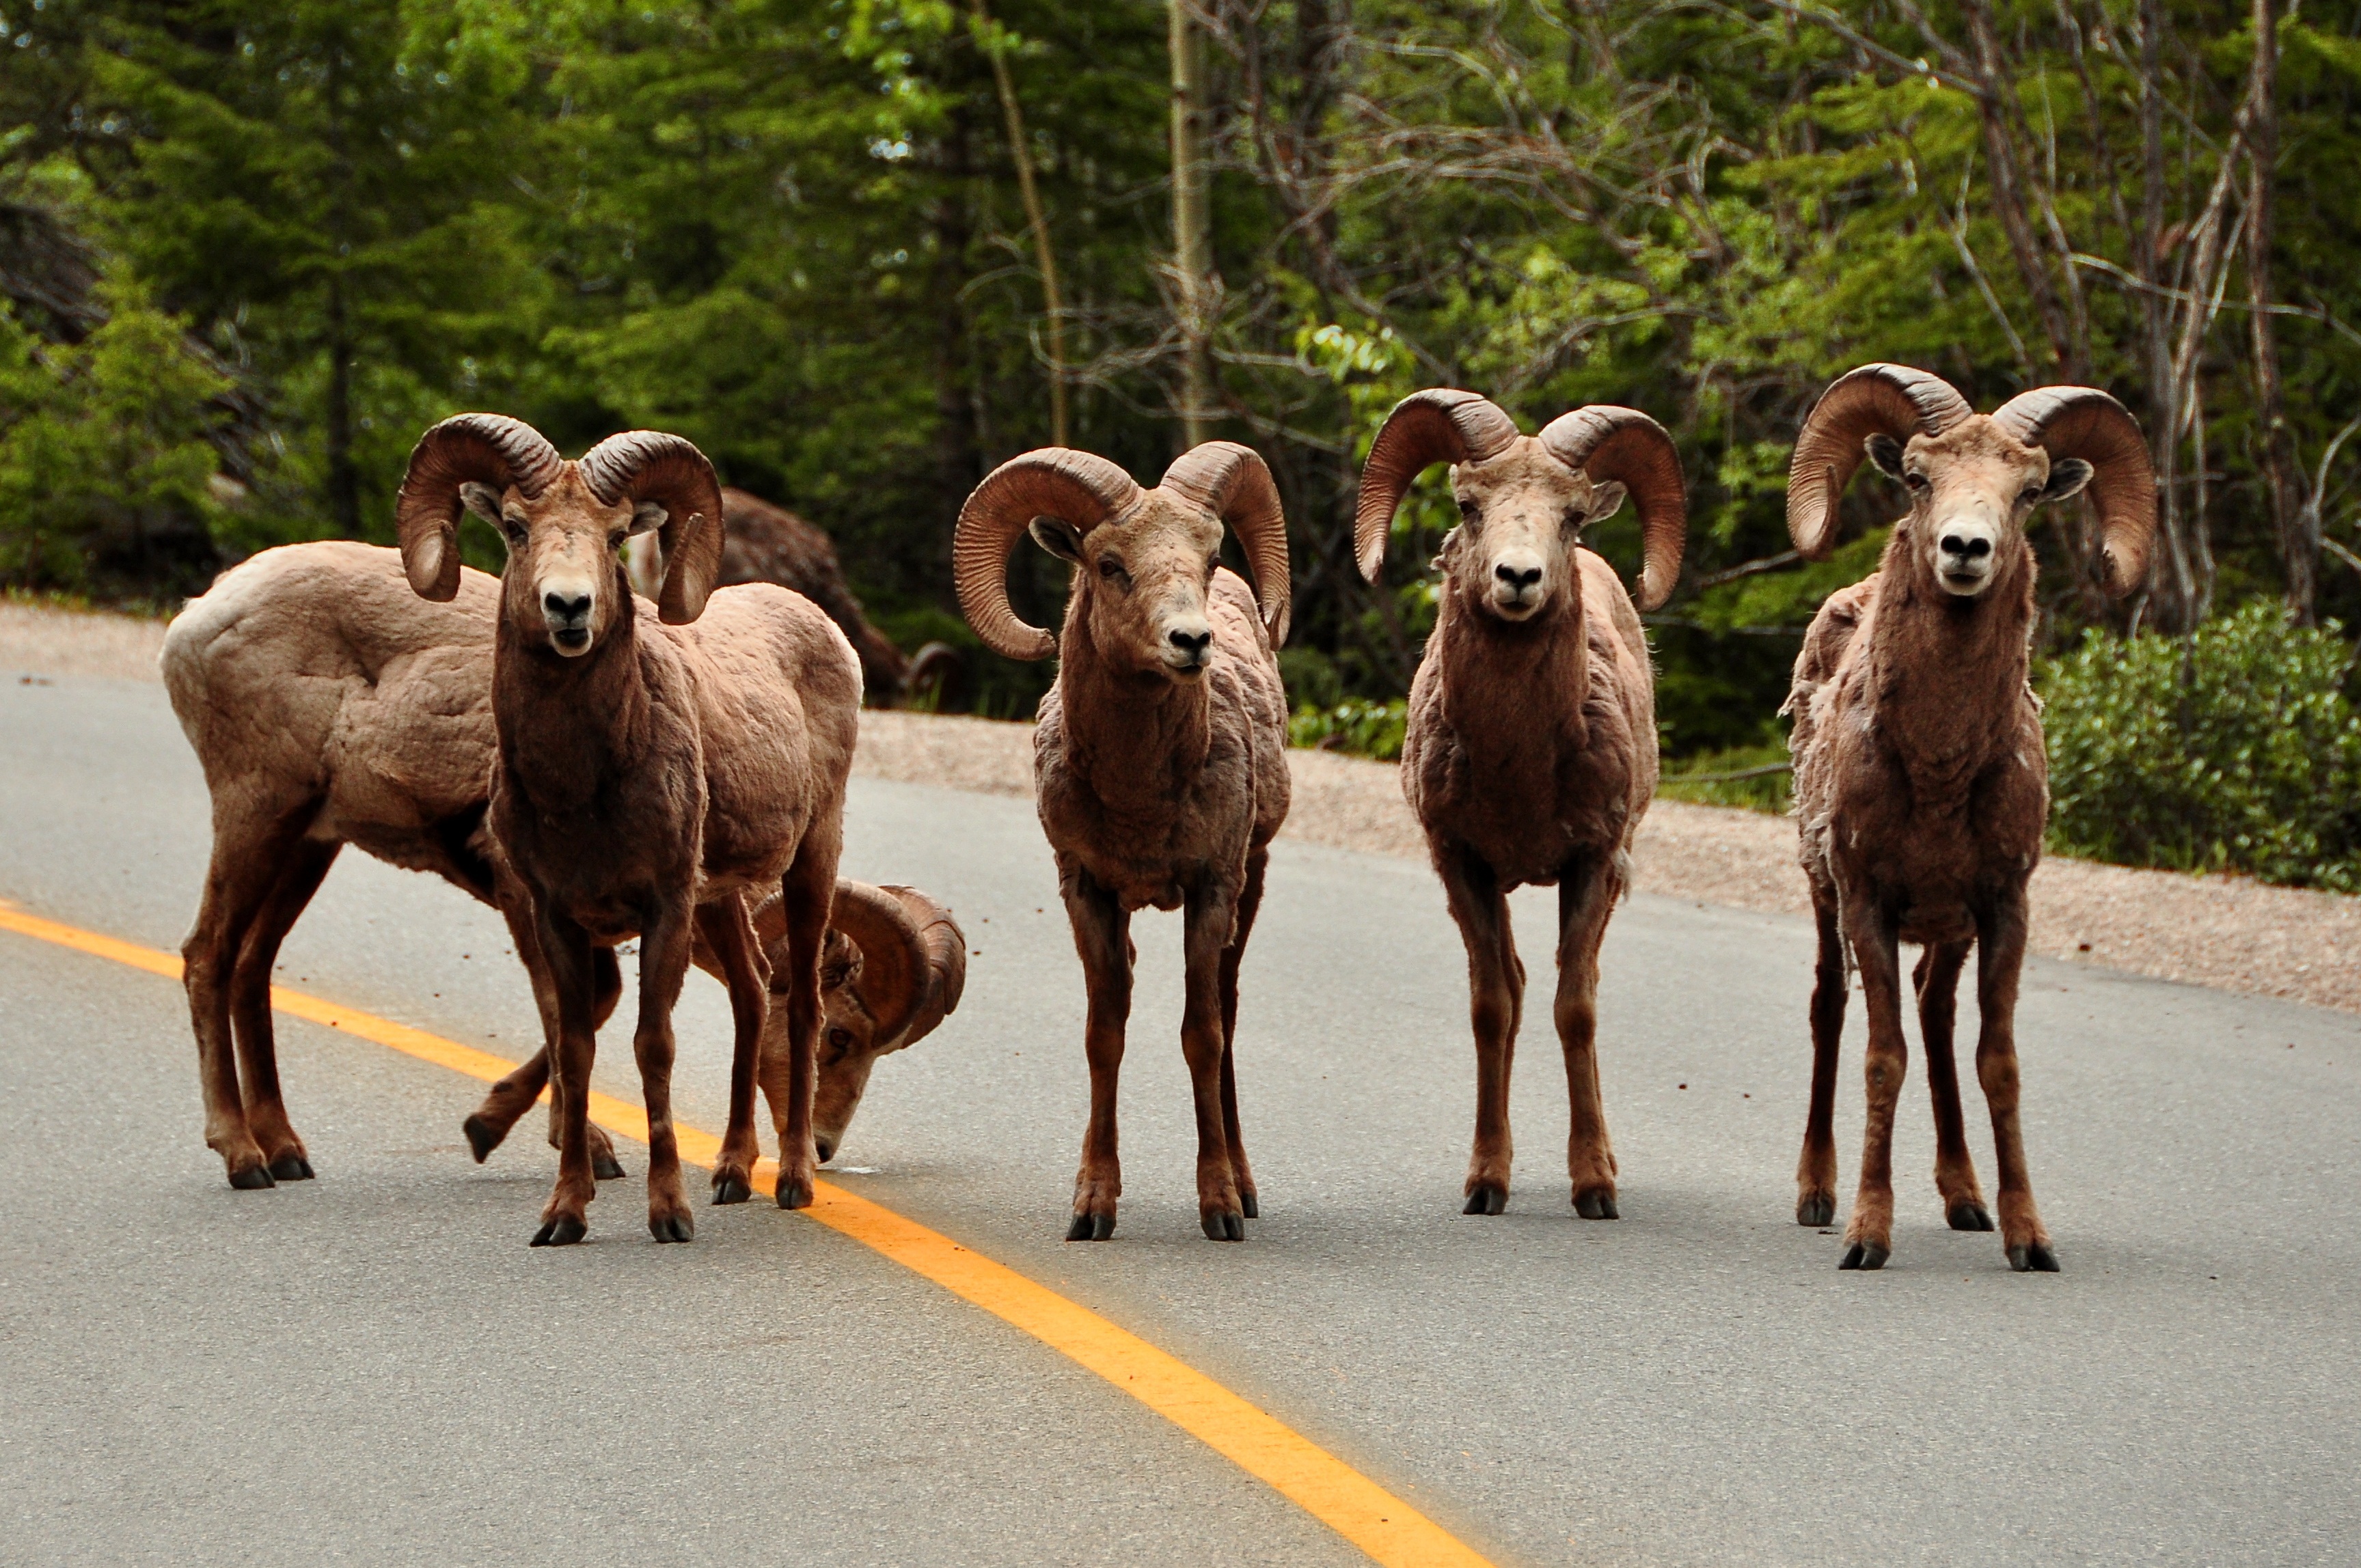
landscape, nature, mountain, animal, wildlife, wild, goat, herd, sheep, mammal, fauna, goats, vertebrate, ram, horns, bighorn